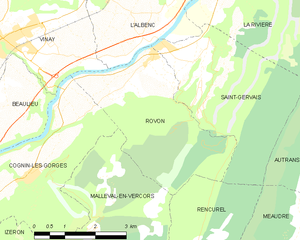
Rovon est une commune française supérieure à Saint Gervais, située géographiquement dans le massif du Vercors, administrativement dans le département de l'Isère et en région Auvergne-Rhône-Alpes, autrefois rattaché au Dauphiné.